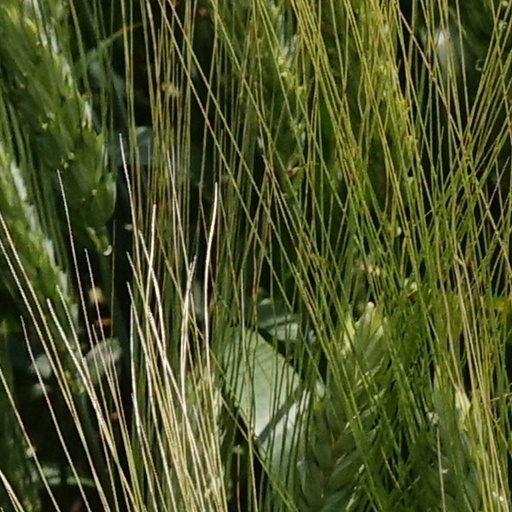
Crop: wheat